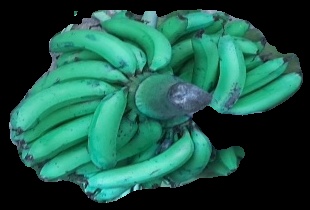
Variety: pachbale
Grade: grade3